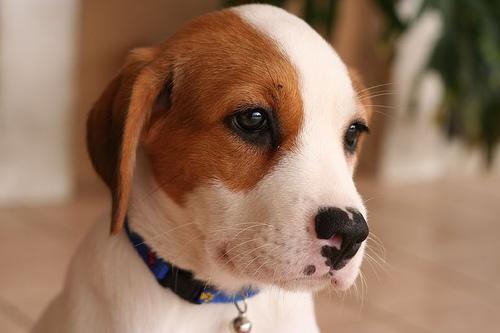
beagle